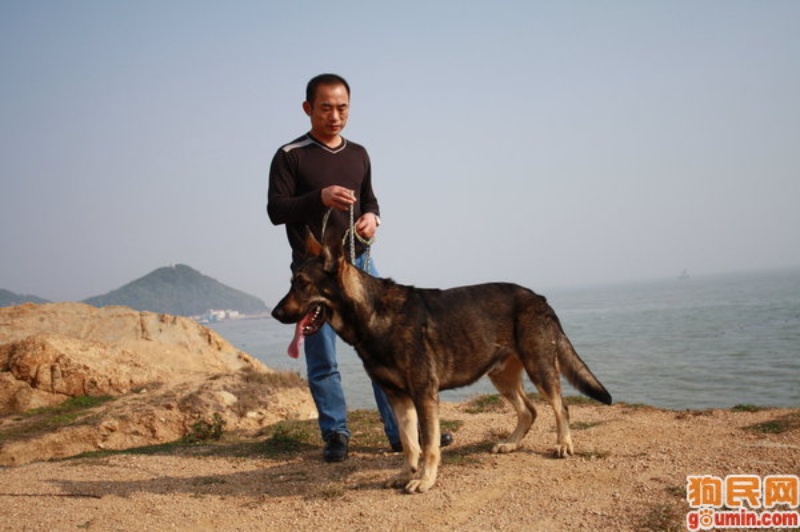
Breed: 258-n000104-Black_sable